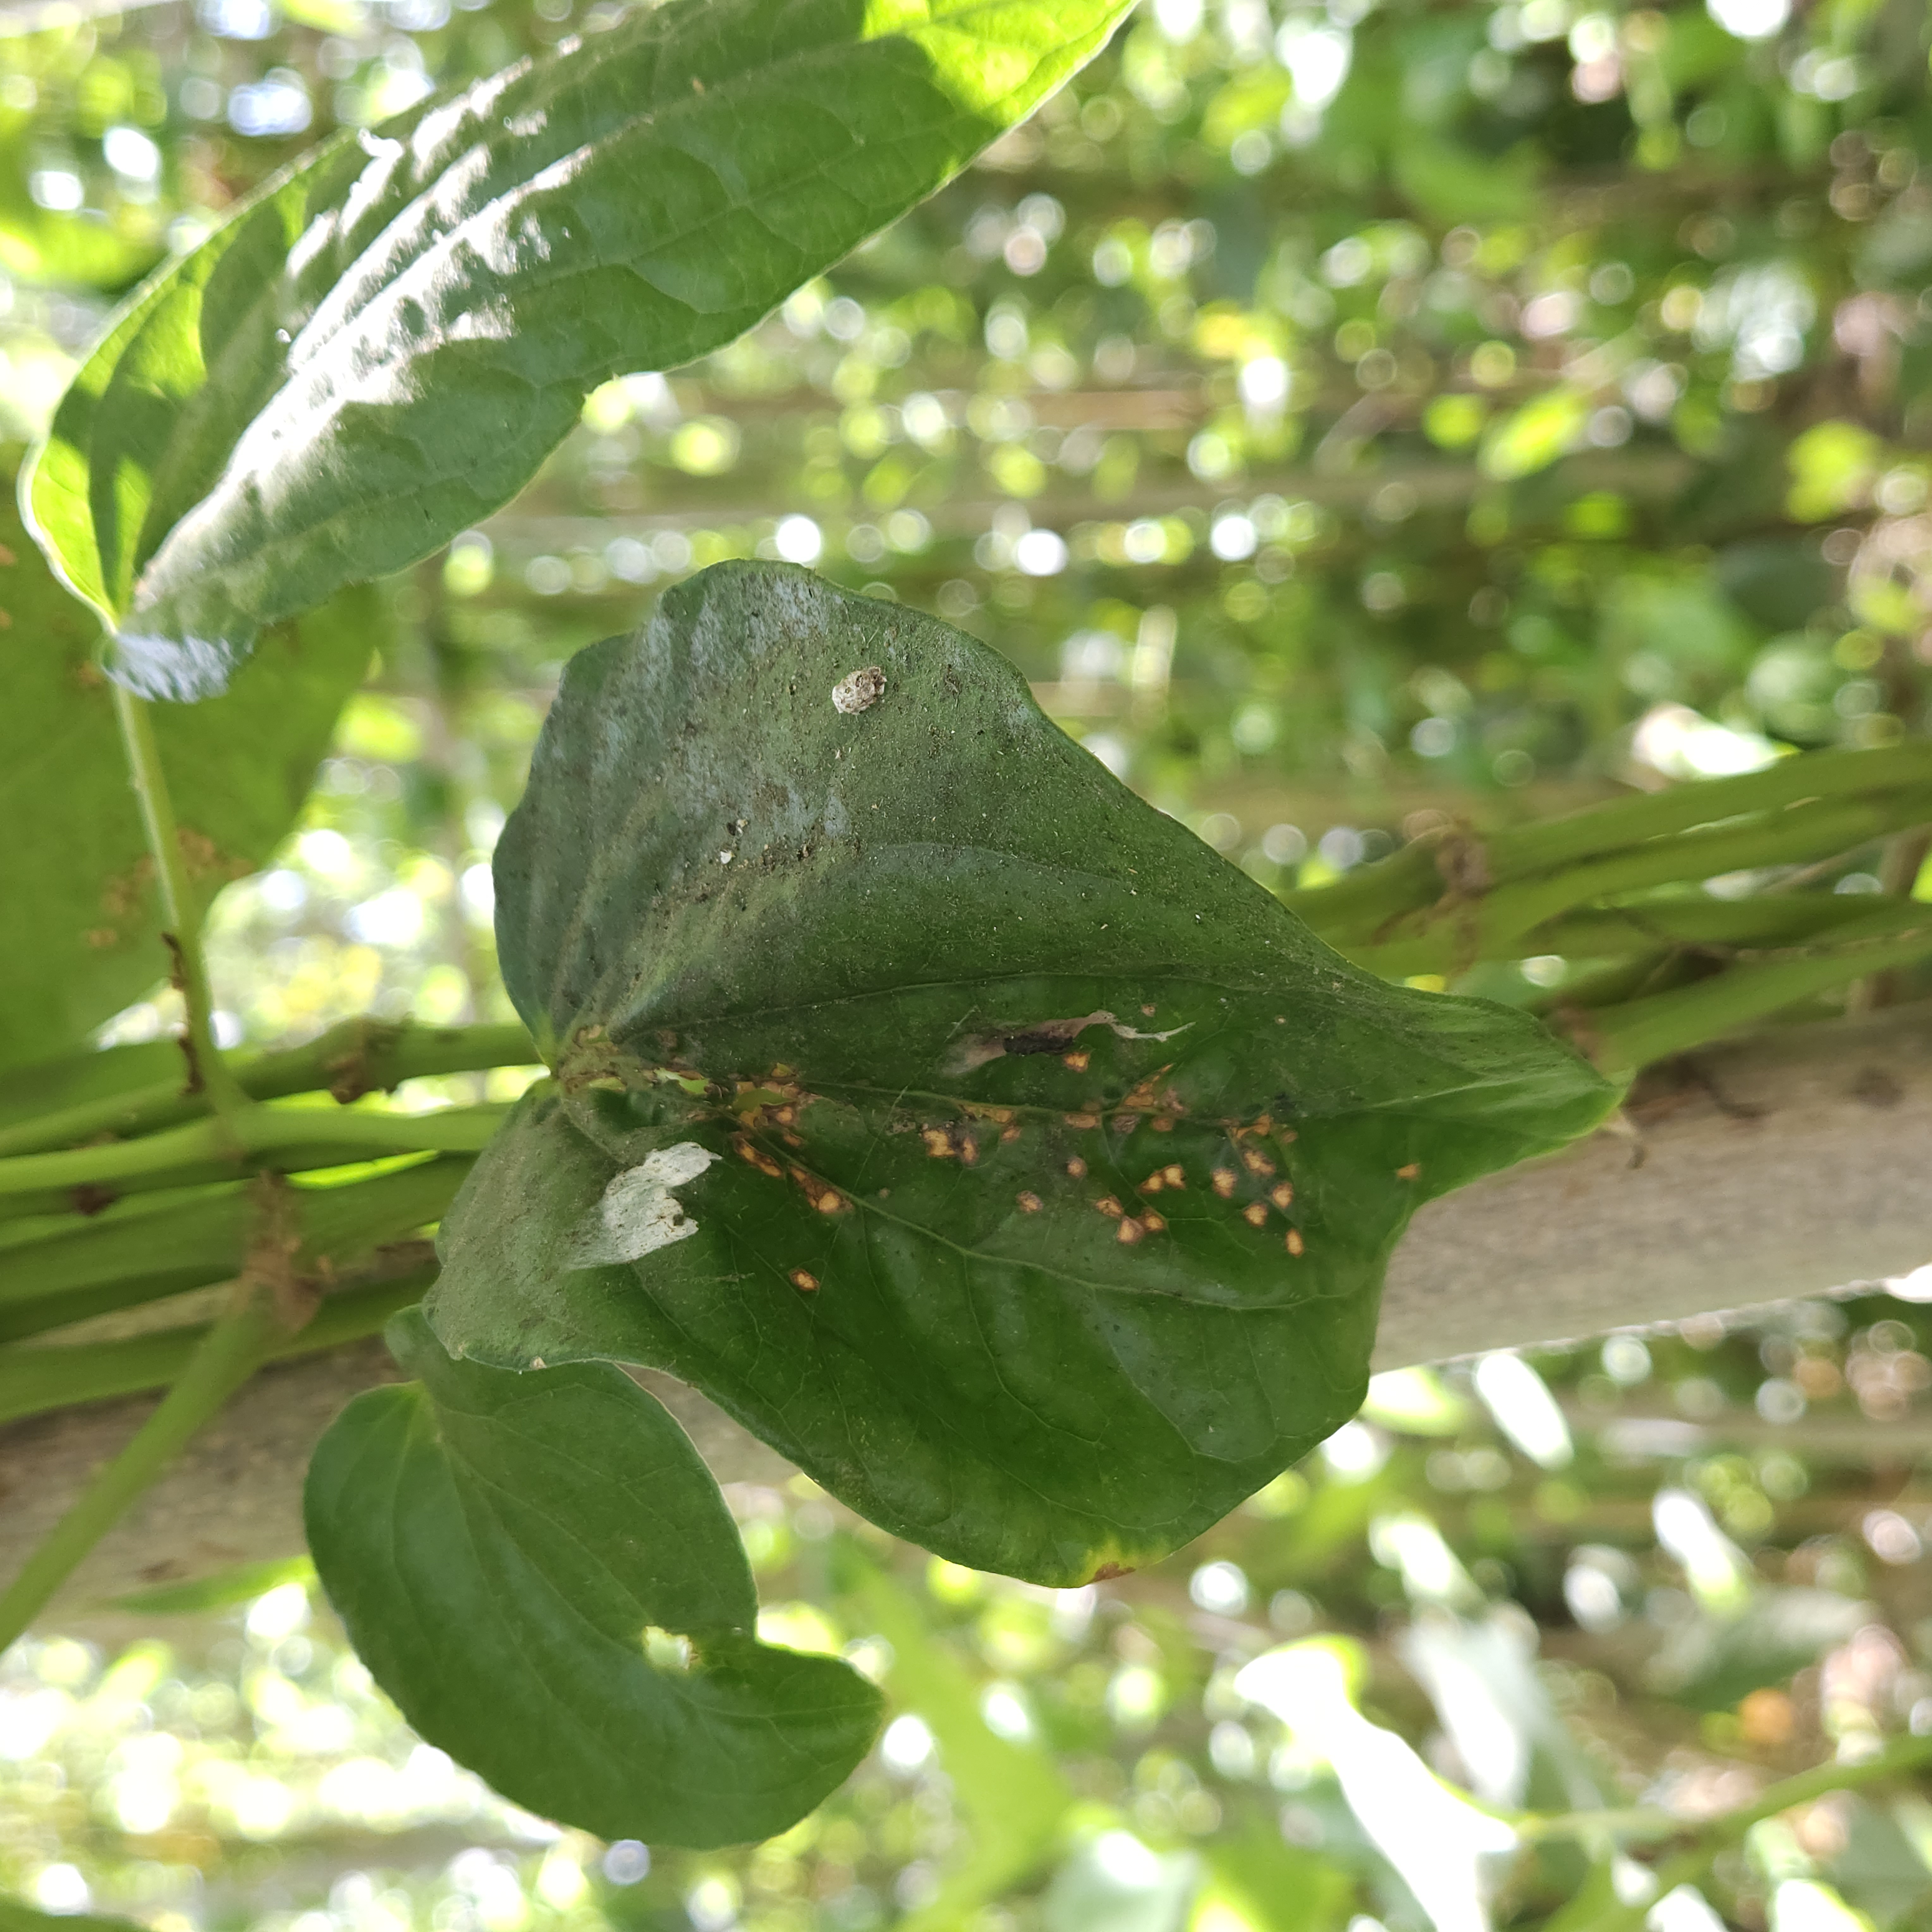
Label: Diseased